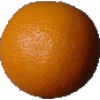
Label: Orange 1